Cicindela albissima

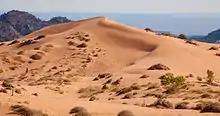
A photo of dunes in Coral Pink Sand Dunes State Park with off-road vehicle tracks on the dunes

"Cicindela albissima" is endemic to twenty percent of the Coral Pink Sand Dunes, which are within Coral Pink Sand Dunes State Park in Kane County, Utah. Its occupied habitat is about long by wide. The dunes are about west of Kanab, and their southern extent is less than north of the Arizona border.